Billa (2007 film)

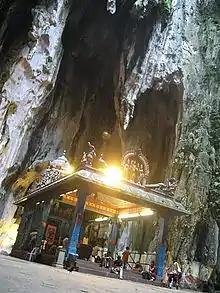
The song "Sevalkodi" was shot at Murugan Temple, Batu Caves, Kuala Lumpur, Malaysia.

Apart from the casting of Ajith in the dual lead role, previously played by Rajinikanth, the rest of the cast took nearly four months to finalise. The role played by Sripriya in the original was given to Nayantara in early 2007, controversially after Bollywood actress, Isha Sharvani, who had been in contention to act in the last few movies of Ajith, was paid the advance. Vishnuvardhan reported that he was pleased with Nayanthara's role in "E" and subsequently opted for her. The other lead female role in the film was initially written for Shriya Saran, but due to her contract with "", she refused to accept the film. Despite other actresses such as Trisha, Reema Sen, Asin and Bhanu being considered, the role was eventually given to Pooja Umashankar. However, she refused the role, citing that she was reluctant to appear in a bikini, as the role required. Nayanthara was later finalized as the female lead.